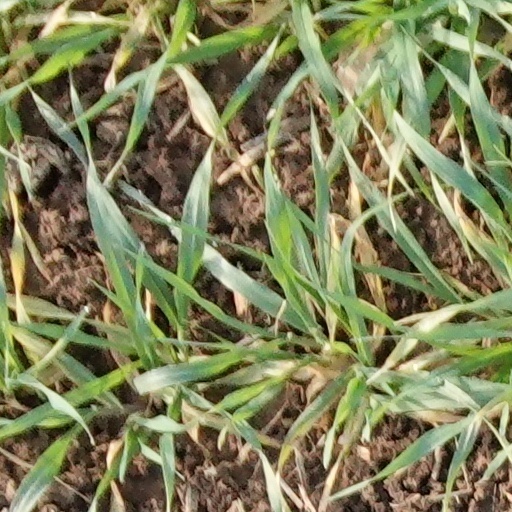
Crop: wheat